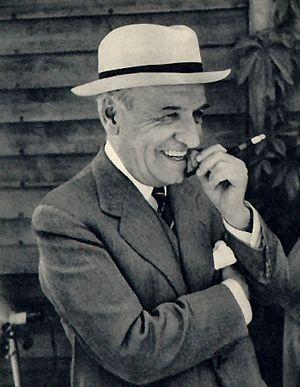
Le Noucentisme est le mouvement culturel et politique qui se développa en Catalogne au début du XXᵉ siècle, par opposition au modernisme qui avait dominé la période précédente.
José Ortega y Gasset, né le 9 mai 1883 à Madrid et mort dans la même ville le 18 octobre 1955, est un philosophe, sociologue, essayiste, homme de presse et homme politique espagnol. Il est le chef de file du mouvement littéraire et artistique appelé « Génération de 14 ».
El Sol est un quotidien espagnol fondé à Madrid le 1ᵉʳ décembre 1917 par Nicolás María de Urgoiti, directeur de La Papelera Española. Sa ligne éditoriale indépendante, aussi bien culturellement que politiquement, fait sa force — le journal est considéré à son apogée comme l'un des meilleurs journaux d'Europe, et le meilleur d'Espagne —, mais le conduira également à sa perte, quand le journal disparaît lors de la Guerre civile espagnole. Il renaîtra en 1990, pour s'éteindre définitivement deux ans plus tard.
La Génération de 1914 est une éthique historiographique qui désigne une génération littéraire d'écrivains espagnols du XXᵉ siècle située entre la génération de 98 et celle de 27. Le terme est inventé par Lorenzo Luzuriaga, pédagogue et membre de la Liga de Educación Política, dans un article de 1947 où il fait la critique des Obras Completas de José Ortega y Gasset ; il choisit l'année lors de laquelle est apparu le premier livre important d'Ortega y Gasset, Meditaciones del Quijote, qui devient cette même année un intellectuel d'une grande présence publique grâce à sa conférence sur Vieja y nueva política. L'indiscutable prestige du philosophe fait qu'on appelle également cette génération « la génération d'Ortega ».